Sandy Creek, Queensland

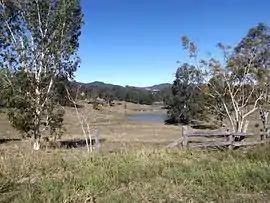
Paddocks along Sandy Creek Road, 2015

Sandy Creek is a rural locality in the Somerset Region, Queensland, Australia. In the , Sandy Creek had a population of 593 people.